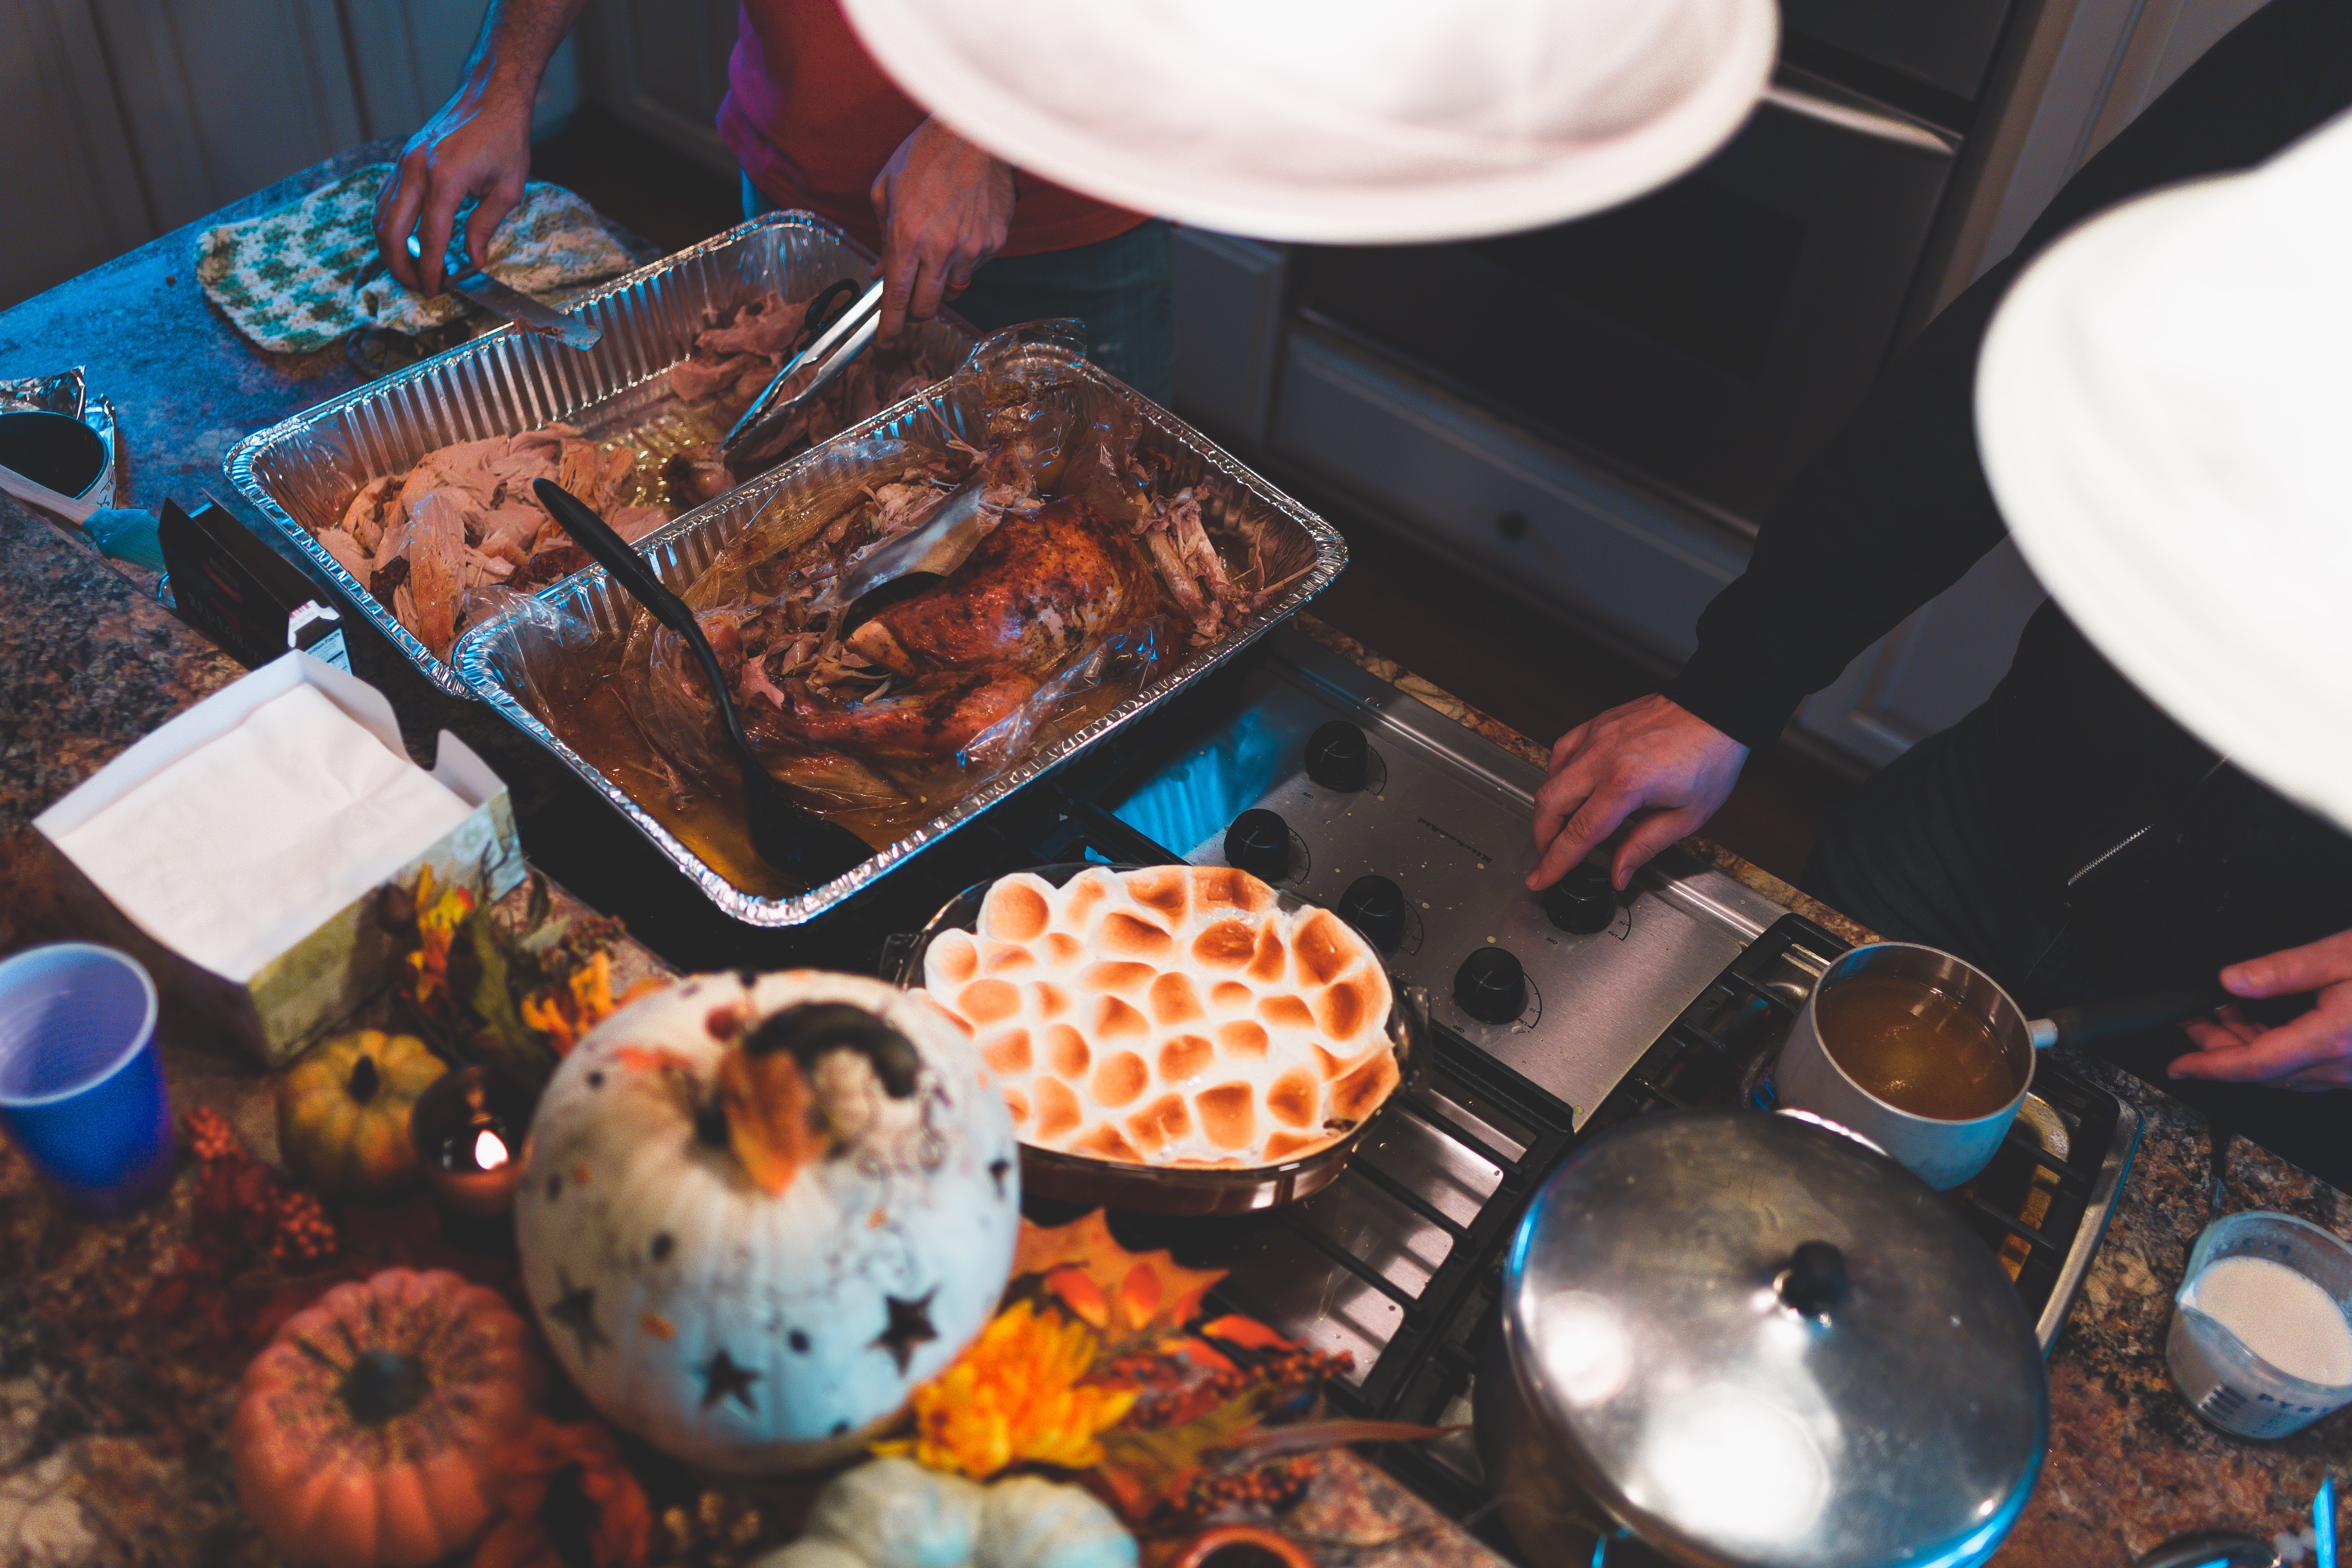
food, meal, dish, cuisine, delicacy, recipe, side dish, comfort food, dessert